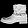
Label: Ankle boot